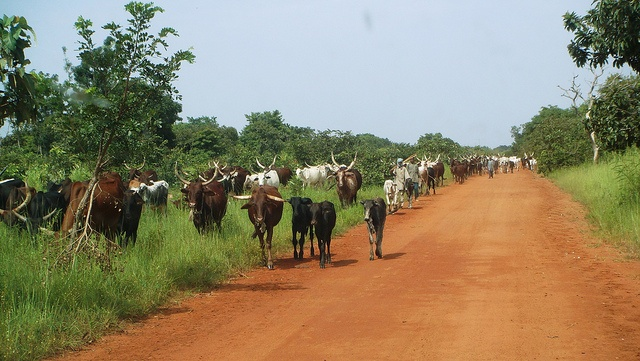
A group of long horned cattle is walking down a dusty road.
Many water buffalo are being herded down a dirt road.
There is a large herd of cattle walking down the dirt road.
A large herd of cows walks down a dirt road.
A herd of cows on side of dirt road next to trees.